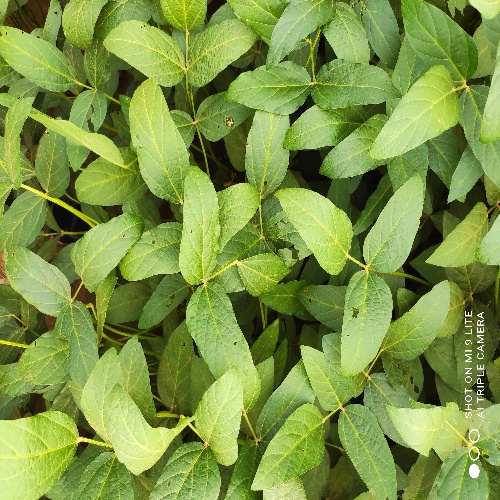
Label: Caterpillar